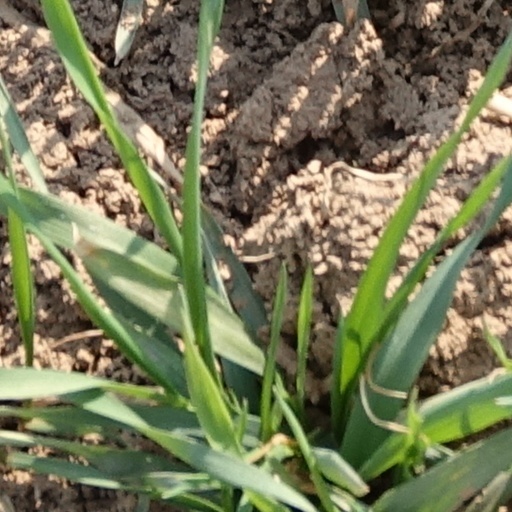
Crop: wheat